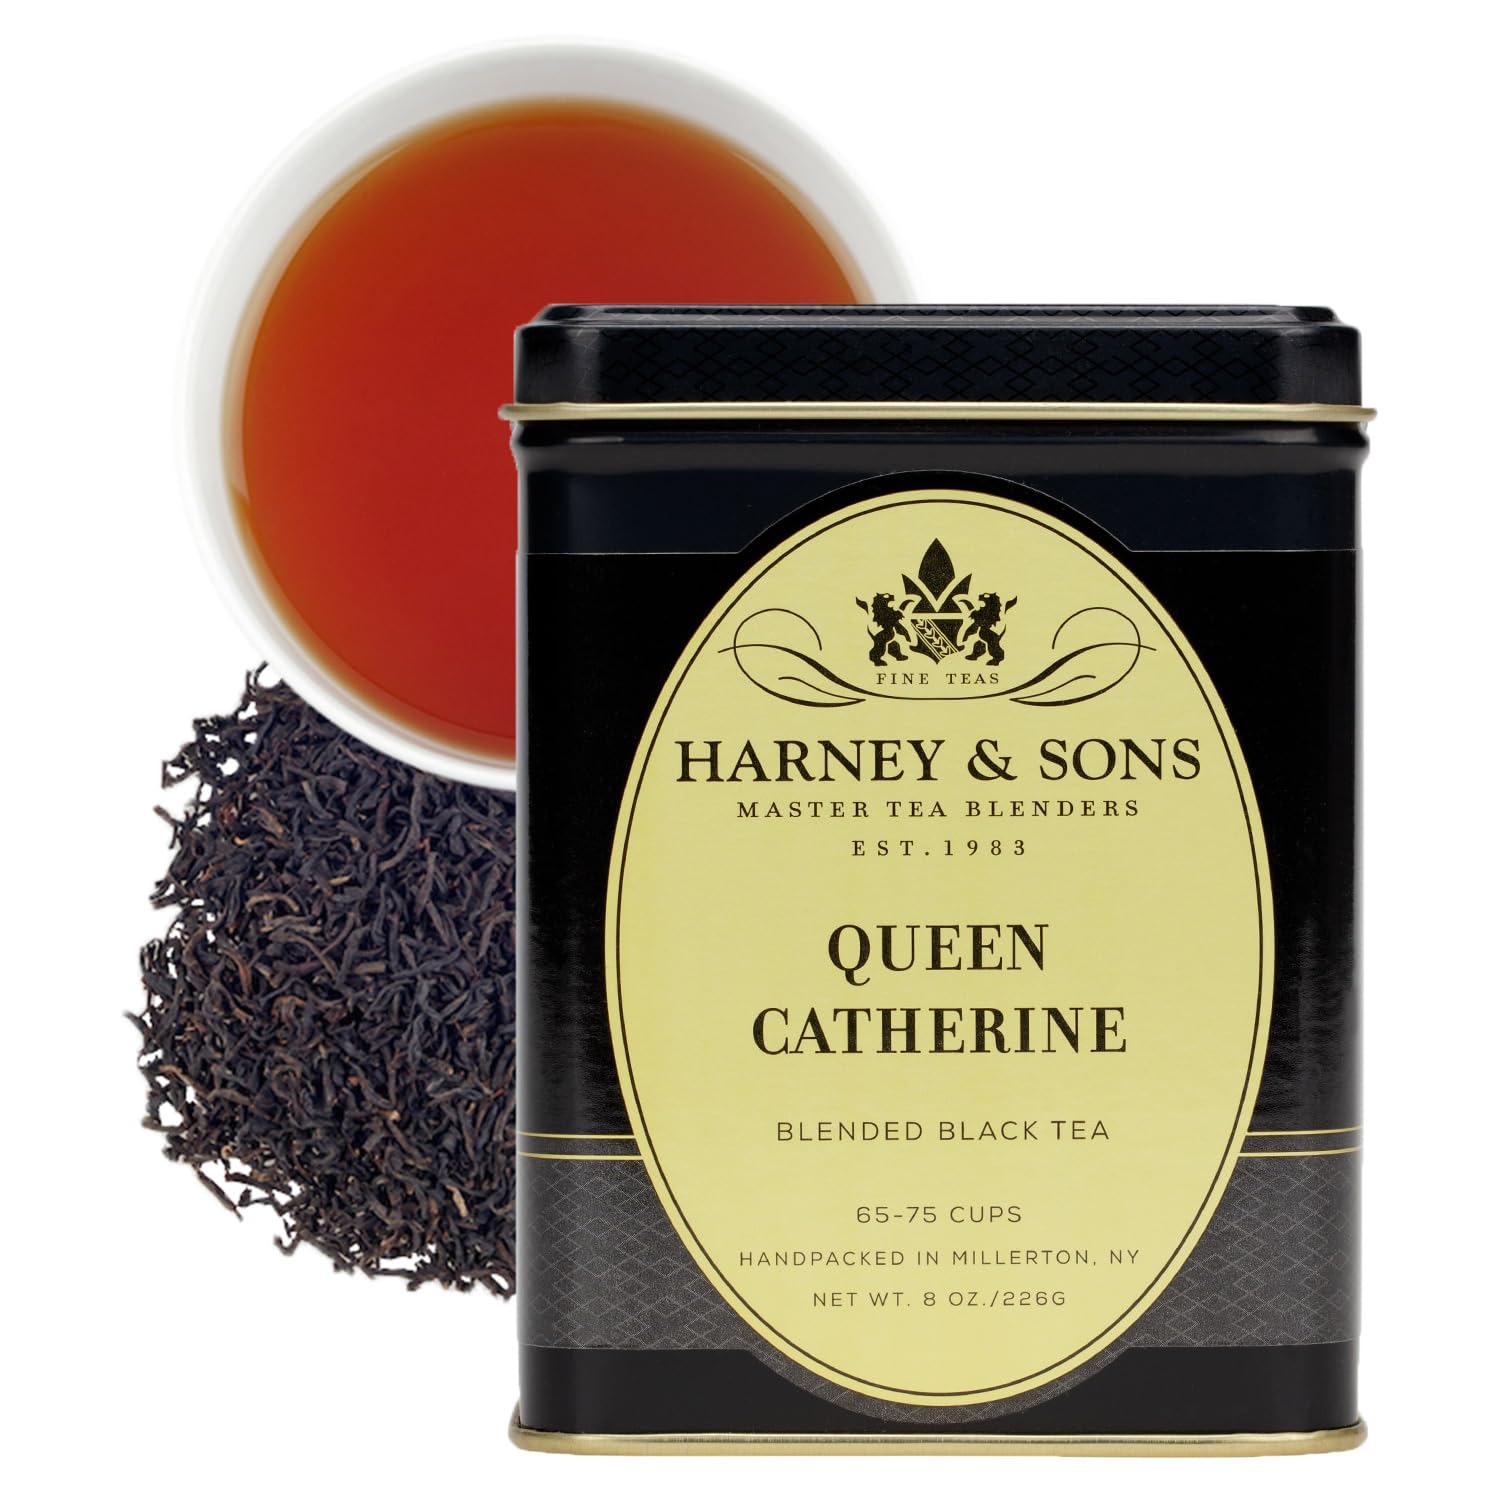
Item Name: Harney & Sons Queen Catherine | 8oz Tin of Loose Leaf Tea
Bullet Point 1: We created Queen Catherine, a Harney & Sons signature blend, of three Chinese black teas (Keemun, Panyang and Yunnan), in honor of Queen Catherine of Braganza, who introduced her love of tea to the British. We are privileged to have this tea featured in the Museum of Tea in Hangzhou, China. Harney & Sons is the only western tea company who has received this honor.
Bullet Point 2: This tea has a backstory folded into another backstory. Queen Catherine was a British queen and she helped popularize tea drinking in England, so we call her the "Patron Saint of Tea." This tea was originally commissioned in 1988 by a branch of the Portuguese government as a project to improve the image of their country. The main project was to build a statue of Catherine of Braganza in the Queens Borough (that borough was named after her) in NYC. That project was dashed, however the tea lived on.
Bullet Point 3: This mixture of three Chinese teas (Keemun, Panyang, & Yunnan) is made up of mostly dark leaves with golden tips.
Bullet Point 4: 4 ounces of loose tea, enough to brew 30 to 40 cups of tea.
Bullet Point 5: HARNEY & SONS IS A PROUD MEMBER OF 1% FOR THE PLANET. Joining 1% for The Planet in 2006 meant we could directly donate one percent of our total sales to the environmental organizations of our choice.
Value: 8.0
Unit: Ounce

Price: 29